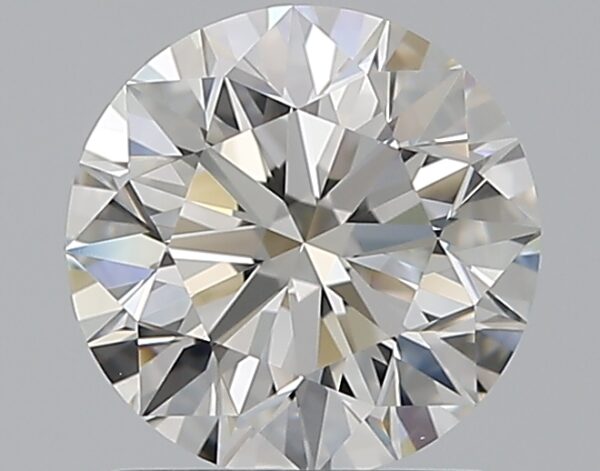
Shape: round
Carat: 1.21
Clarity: VVS1
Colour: H
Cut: EX
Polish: EX
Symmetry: EX
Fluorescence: N
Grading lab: GIA
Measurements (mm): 6.75 x 6.8 x 4.24